Cross Mountain Mine disaster

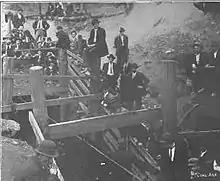
Officials gathered at the mine's main entrance following the explosion

Major mining operations began at the Cross Mountain Mine in 1888, when a railroad spur line was extended up the Coal Creek Valley and into Slatestone Hollow. Over the years, large amounts of volatile coal dust had accumulated in the mine's shafts. On the morning of December 9, 1911, a roof fall occurred near one of the mine's entrances, which released methane gas into the air. The methane gas and coal dust ignited when a miner approached the roof fall with an open oil lamp. The explosion killed or trapped the 89 miners who had gone into the mine that morning. The miners' ages ranged from 16 to 61. The casualties included concussions due to the explosion and suffocation from the afterdamp.